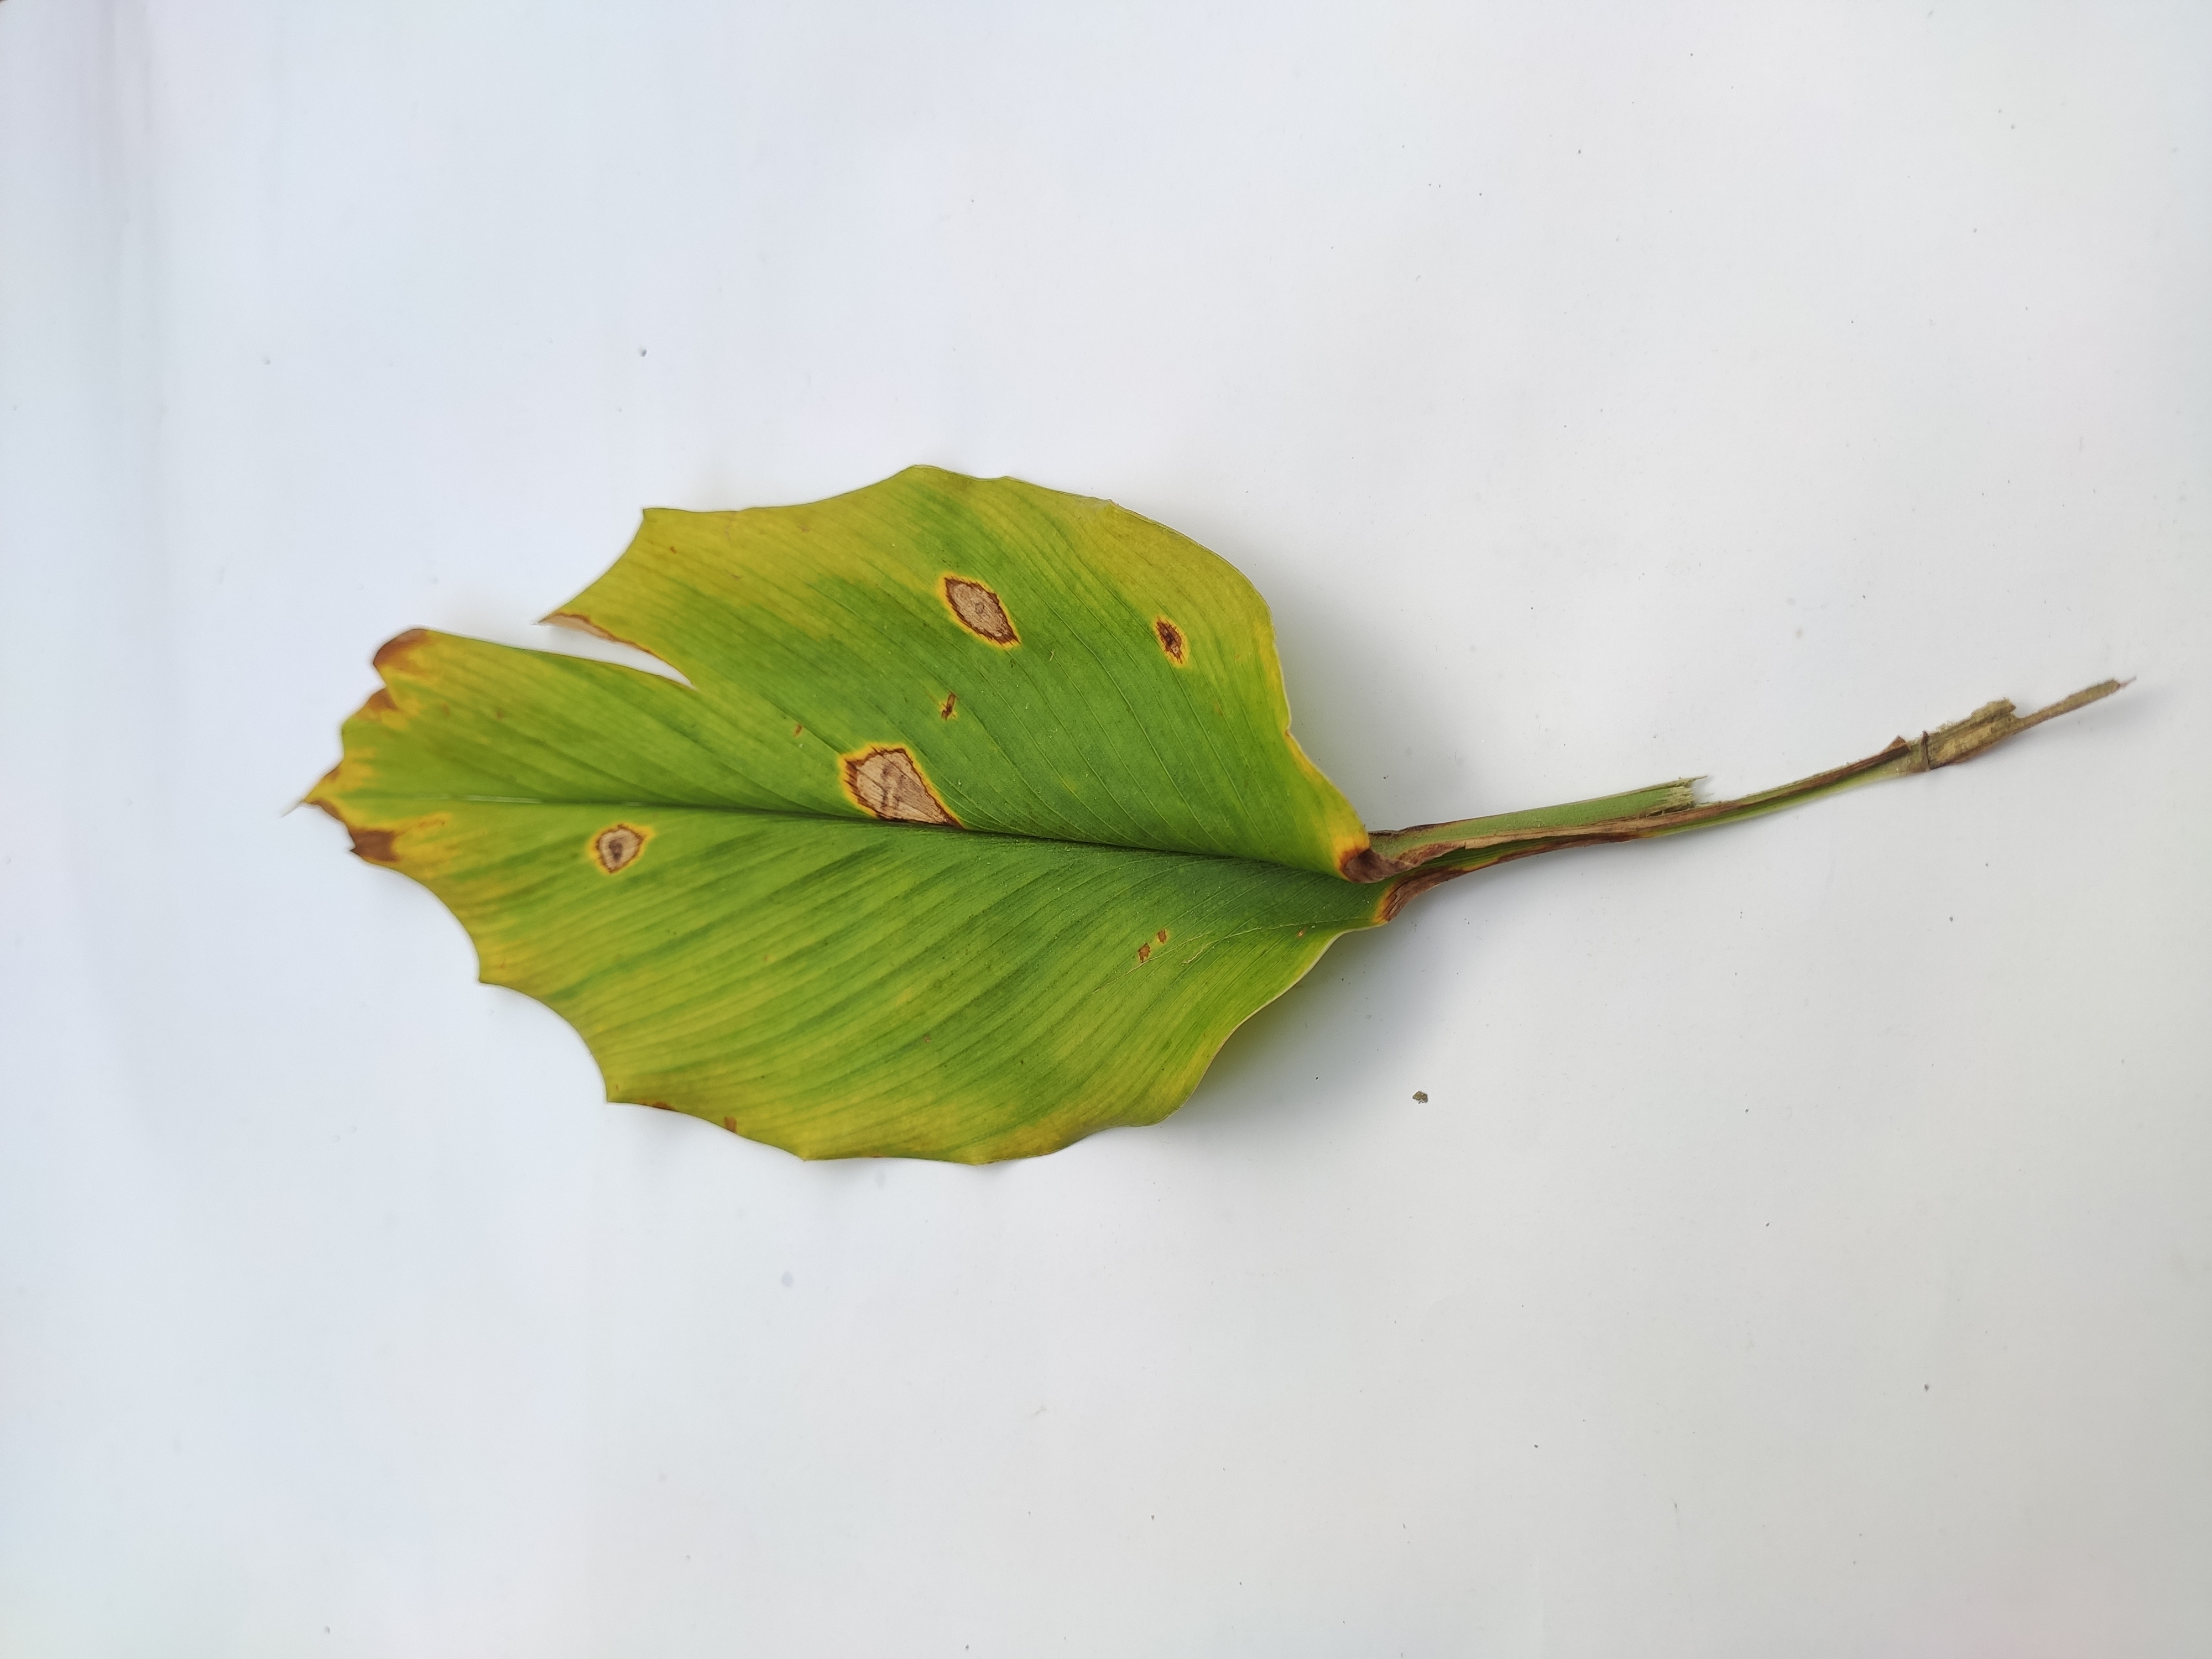
Label: Leaf_Spot